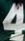
Number: 4